Sally Hawkins

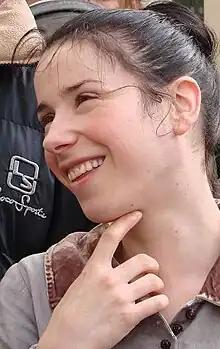
Hawkins on the set of "Persuasion" in 2006

She has also lent her voice to numerous radio series such as "Concrete Cow", on which she also was a writer, "Ed Reardon's Week", "War with the Newts", and "Think the Unthinkable".